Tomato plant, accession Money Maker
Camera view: bottom (45 deg); turntable rotation: 270 degrees
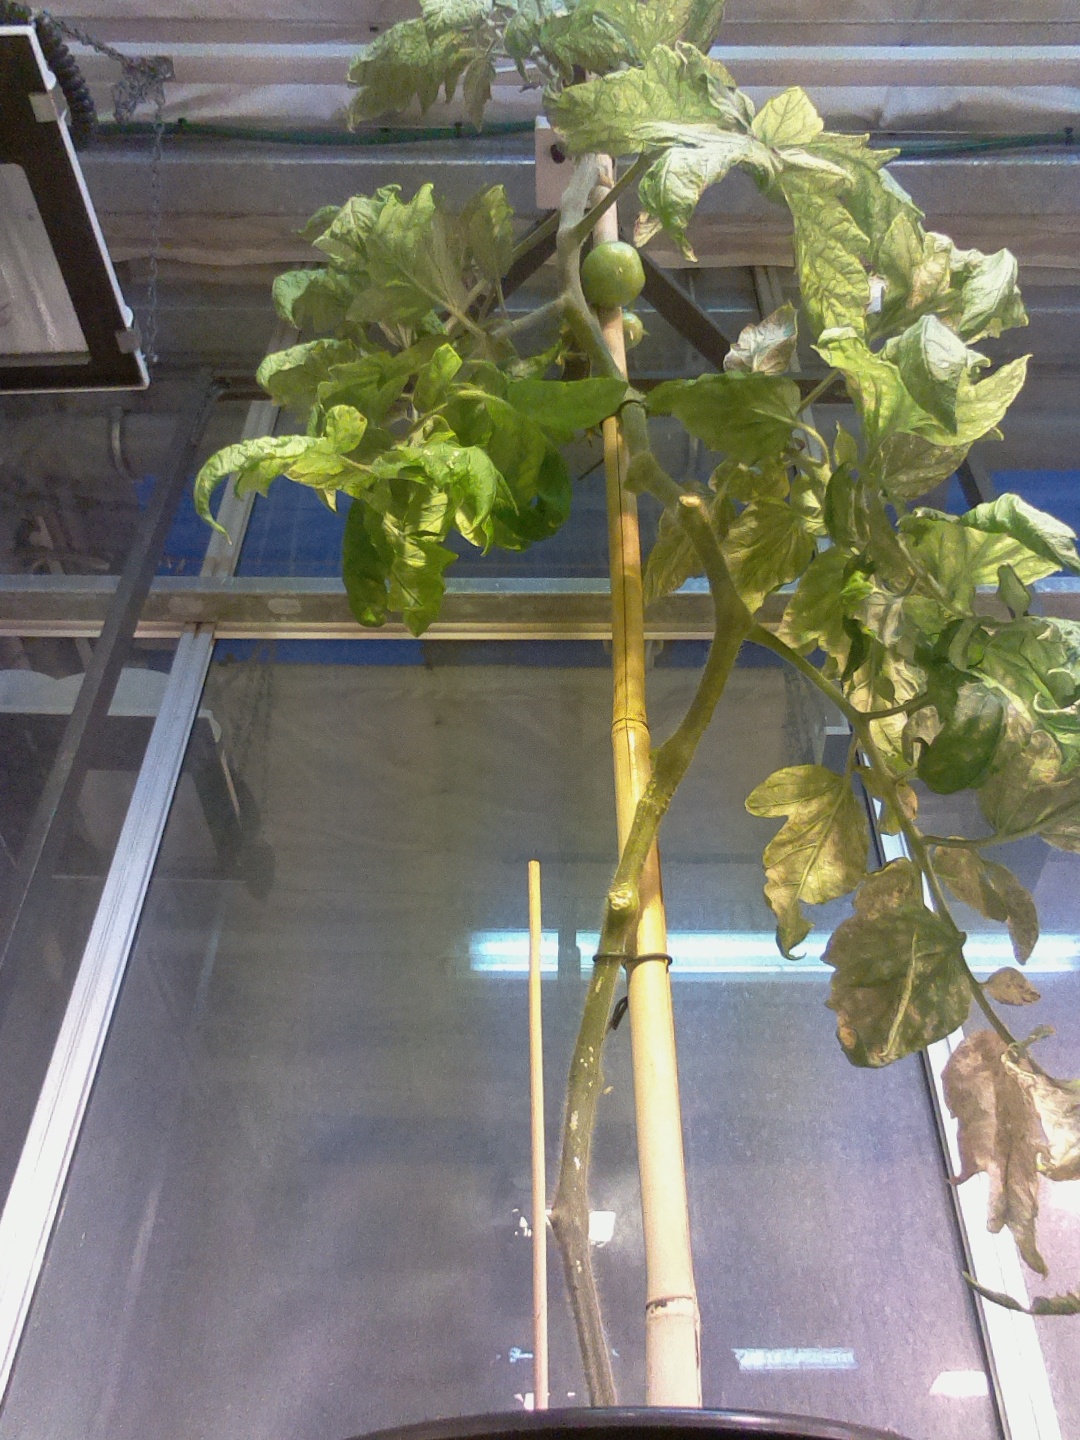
BBCH growth stage 75: 50%-60% of final fruit size